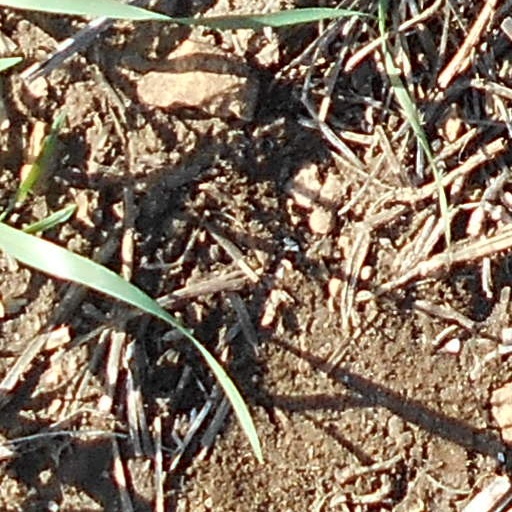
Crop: wheat